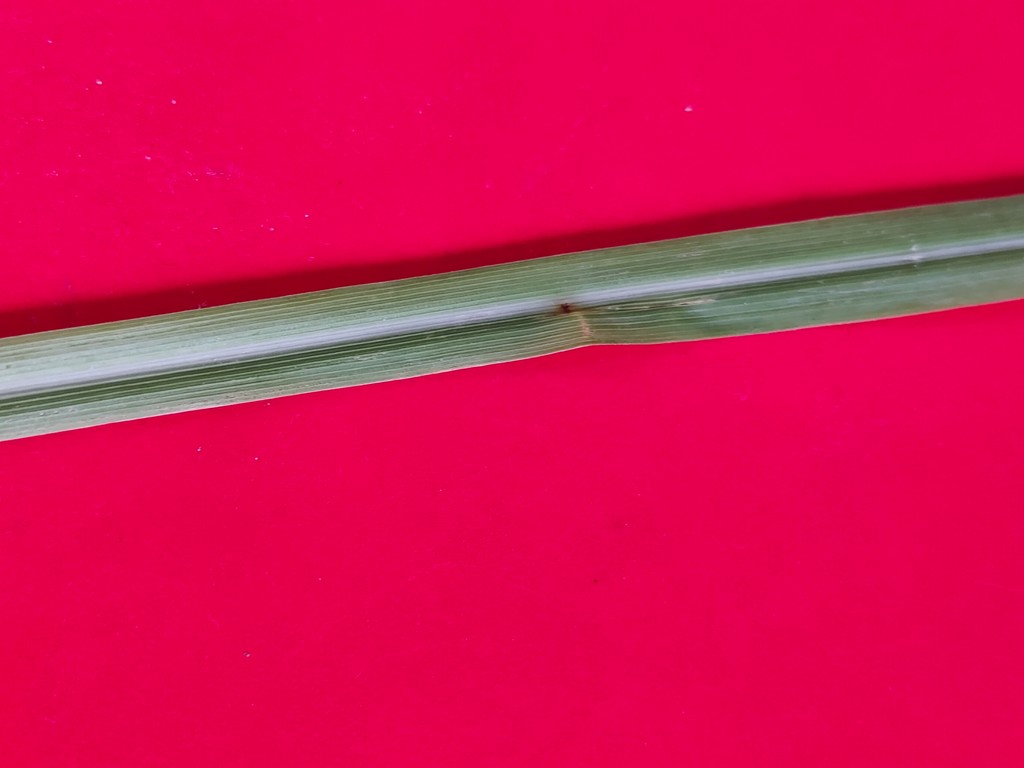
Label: Unhealthy